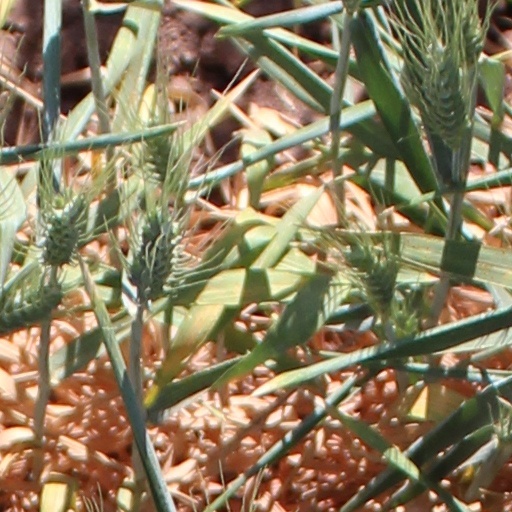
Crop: wheat